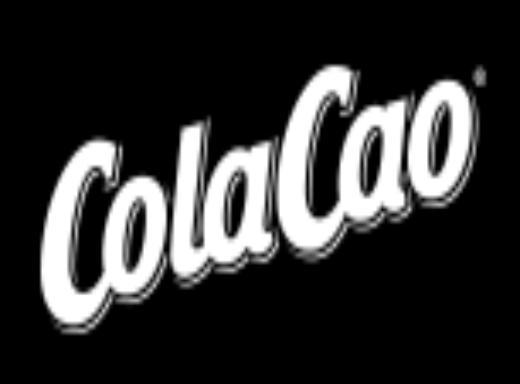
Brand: Cola Cao
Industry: Food